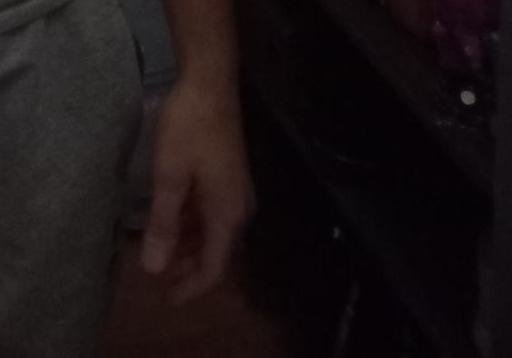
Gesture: no_gesture